United States v. Jackalow

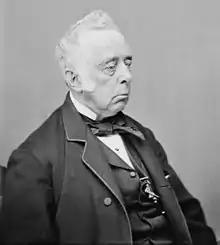
Reverdy Johnson volunteered to argue for Jackalow.

Still on January 28, Jackalow's defense opened with Taylor's evidence. He testified to having seen a person on the Perry Expedition in Japan who "resembled [Jackalow] very much, and he thought it was the same man." Supposedly, Jackalow had been brought to the United States by Commodore Perry aboard the USS "Mississippi".